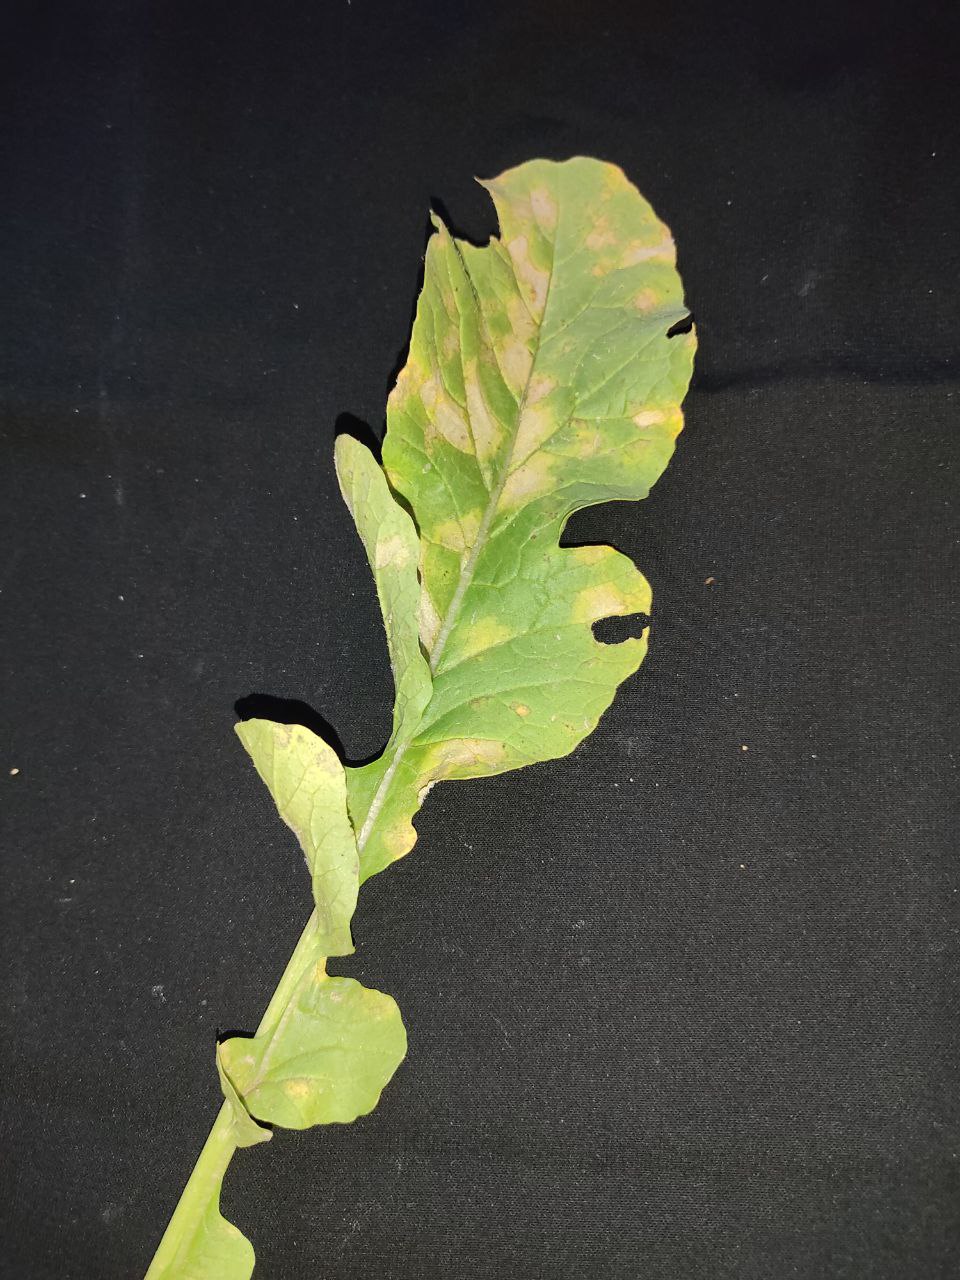
Label: Mosaic virus